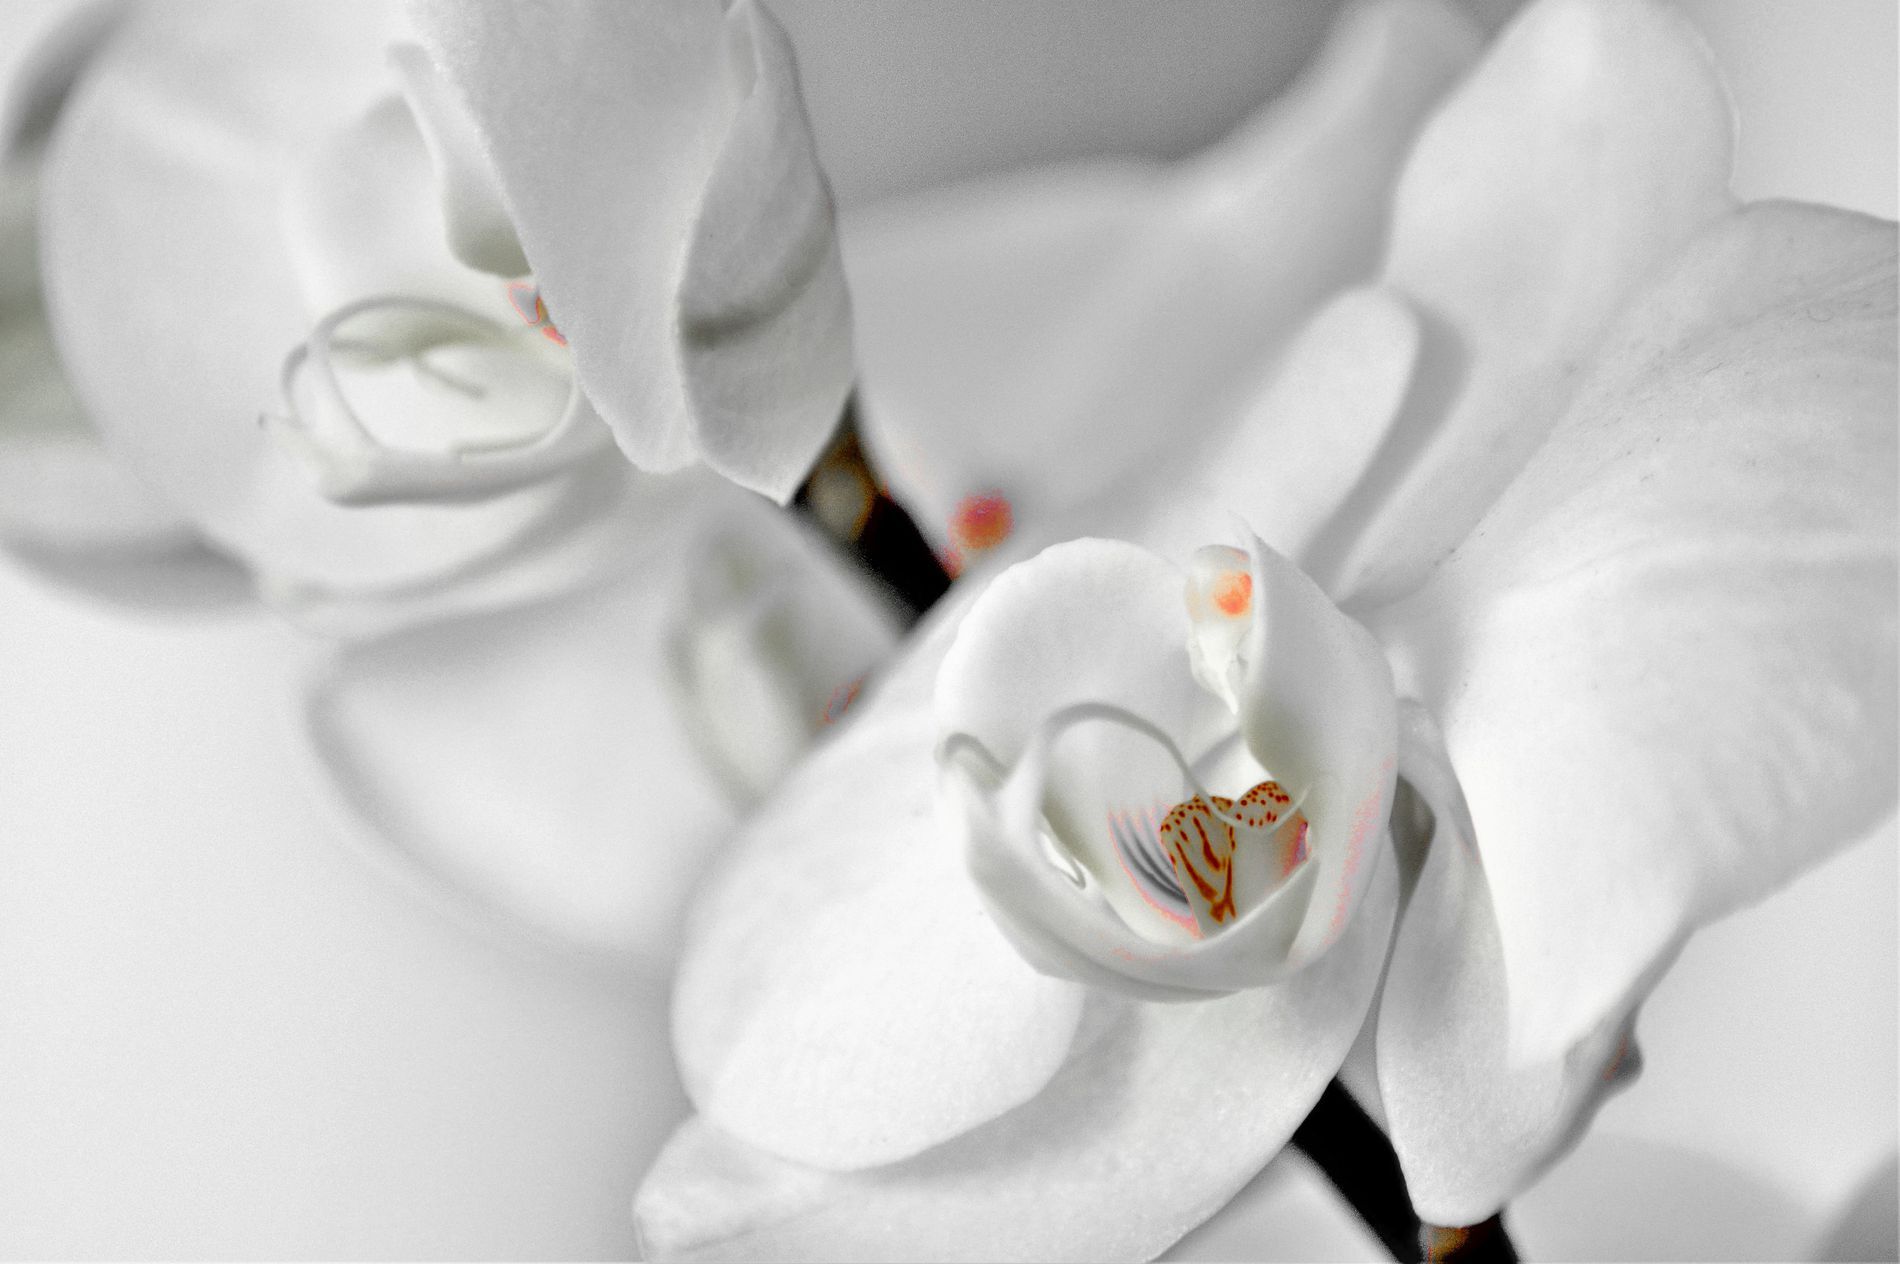
White Orchid flower in Blooms
A white orchid flower in bloom with simple petals shows its centers featuring subtle orange and yellow stamen details.
The pure white flowers display smoothly against a softly blurred background.
Shot at a macro angle captures a white orchid flower in blooms with exceptional detail.
The monochromatic color palette is overbear by whites and creams with tiny pieces of orange in the flower centers.
Labels: Flower, Plant, Orchid, Petal, Baby, Person
Camera: NIKON CORPORATION NIKON D5100
Lens: 70.0-300.0 mm f/4.0-5.6, Sigma 50-150mm F2.8 EX APO DC HSM II + 1.4x
Aperture: F8
Exposure: 1/125 sec
ISO: 400
Focal length: 300.0 mm